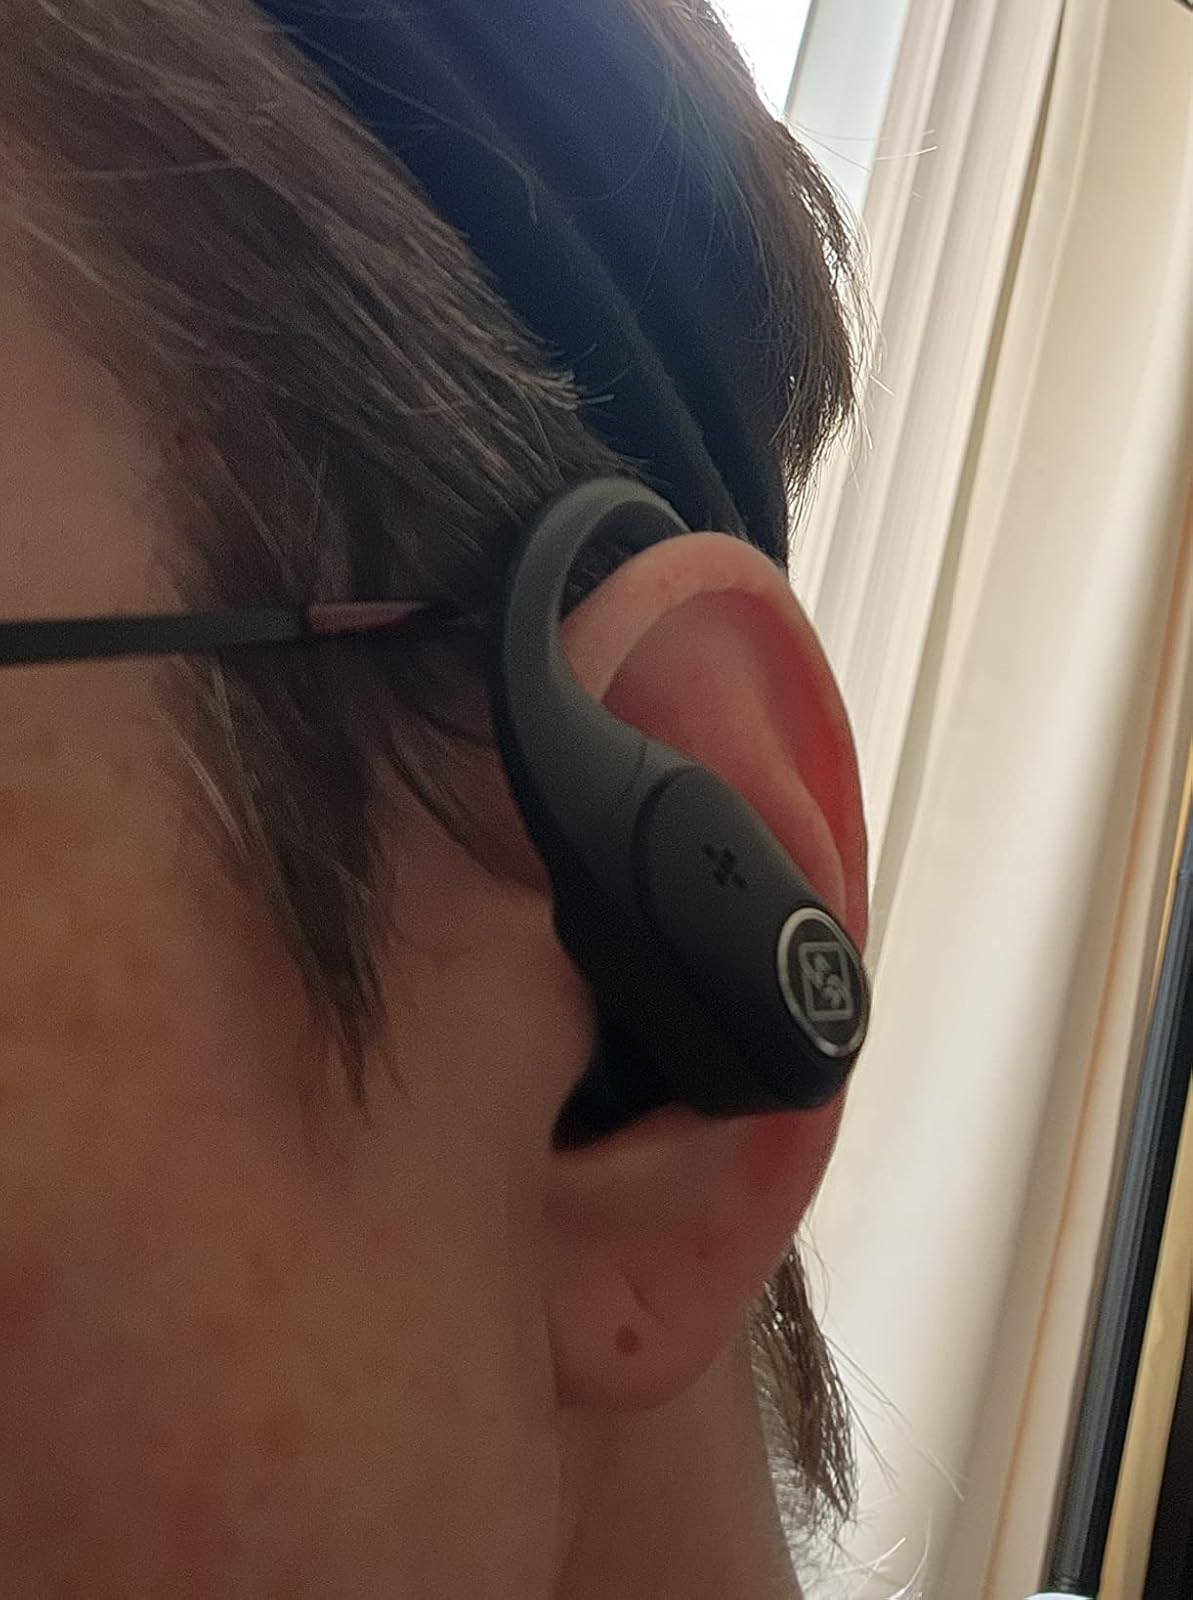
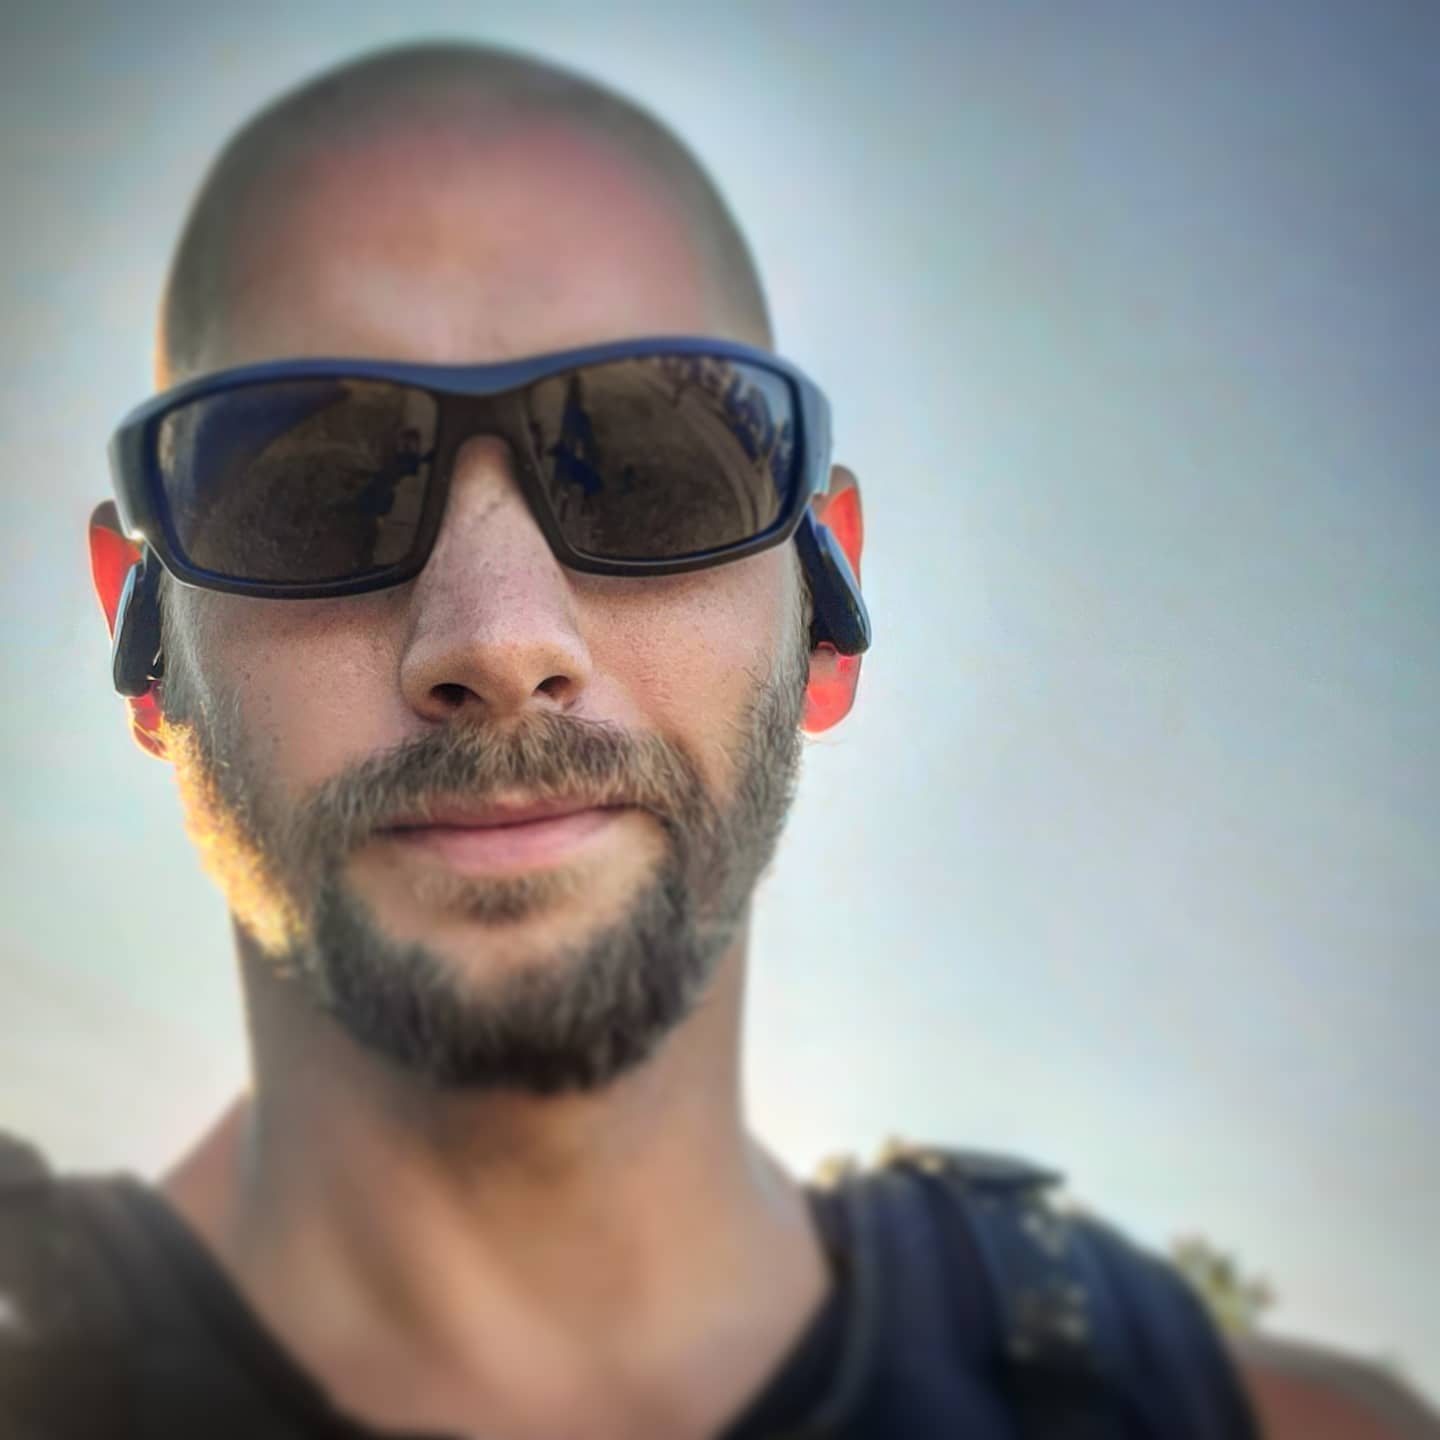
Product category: earbuds
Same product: no